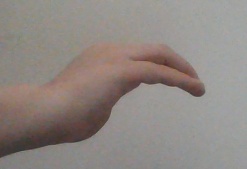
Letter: haa